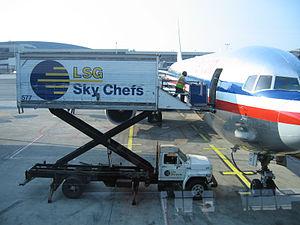
Un camion est un véhicule automobile destiné au transport routier de marchandises. Anciennement, cela a été un véhicule à bras tiré par des hommes ou des bêtes.